Jens Stoltenberg

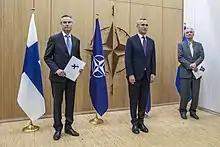
Stoltenberg with Finnish ambassador to NATO Klaus Korhonen and Swedish ambassador to NATO Axel Wernhoff at the membership application submission ceremony in Brussels, 18 May 2022

On 14 January Stoltenberg condemned the 2022 Ukraine cyberattack. He stated that NATOs day experts in Brussels has exchanged information with Ukraine, and that experts from the alliance would be assisting Ukrainian authorities with the matter. He added: "In the coming days, NATO and Ukraine will sign an agreement on enhanced cooperation on data security, including Ukraine's access to NATO's malware sharing platform".